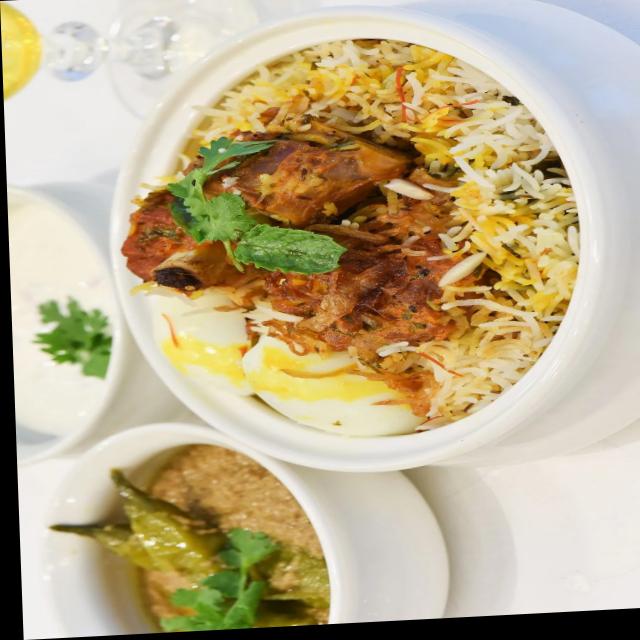
Dish: biryani